2-Methylbut-3-yn-2-ol

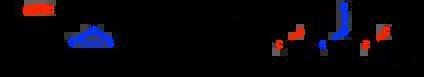
2-Methylbut-3-yn-2-ol is an intermediate in this industrial route to geraniol.

2-Methylbut-3-yn-2-ol also is used as a monoprotected version of acetylene. For example, after arylation at carbon, the acetone can be removed with base: